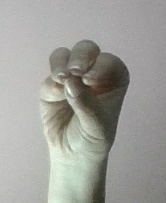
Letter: ha